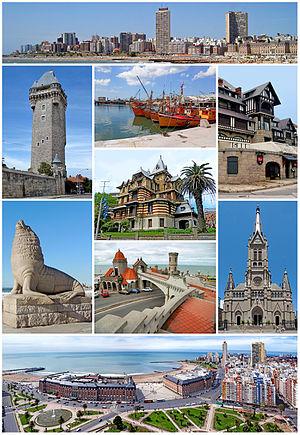
Mar del Plata est une ville de la province de Buenos Aires, en Argentine. Elle est située sur la côte Atlantique, à 404 km au sud-est de la ville de Buenos Aires, la capitale fédérale. La ville est le chef-lieu du partido General Pueyrredón. Sa population était estimée à 625 605 habitants en 2009, ce qui en fait la quatrième ville d'Argentine, derrière Buenos Aires, Córdoba et Rosario.